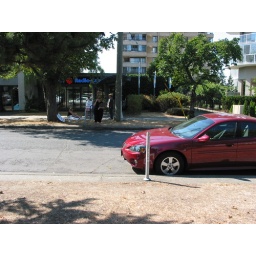
CBC Victoria and hired security guard in red car watching activity.